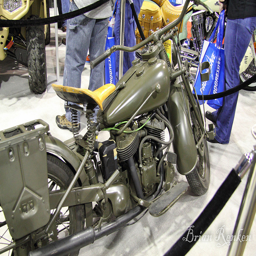
A green motorcycle parked next to a man standing in front of a car.
Vintage green army motorcycle with yellow spring seat.
An antique motorcycle on display at a motor convention.
A green motorcycle with a yellow seat at a floorshow
An antique motorcycle stands on display in good condition.